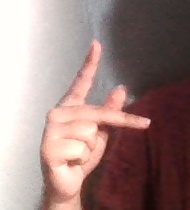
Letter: dha